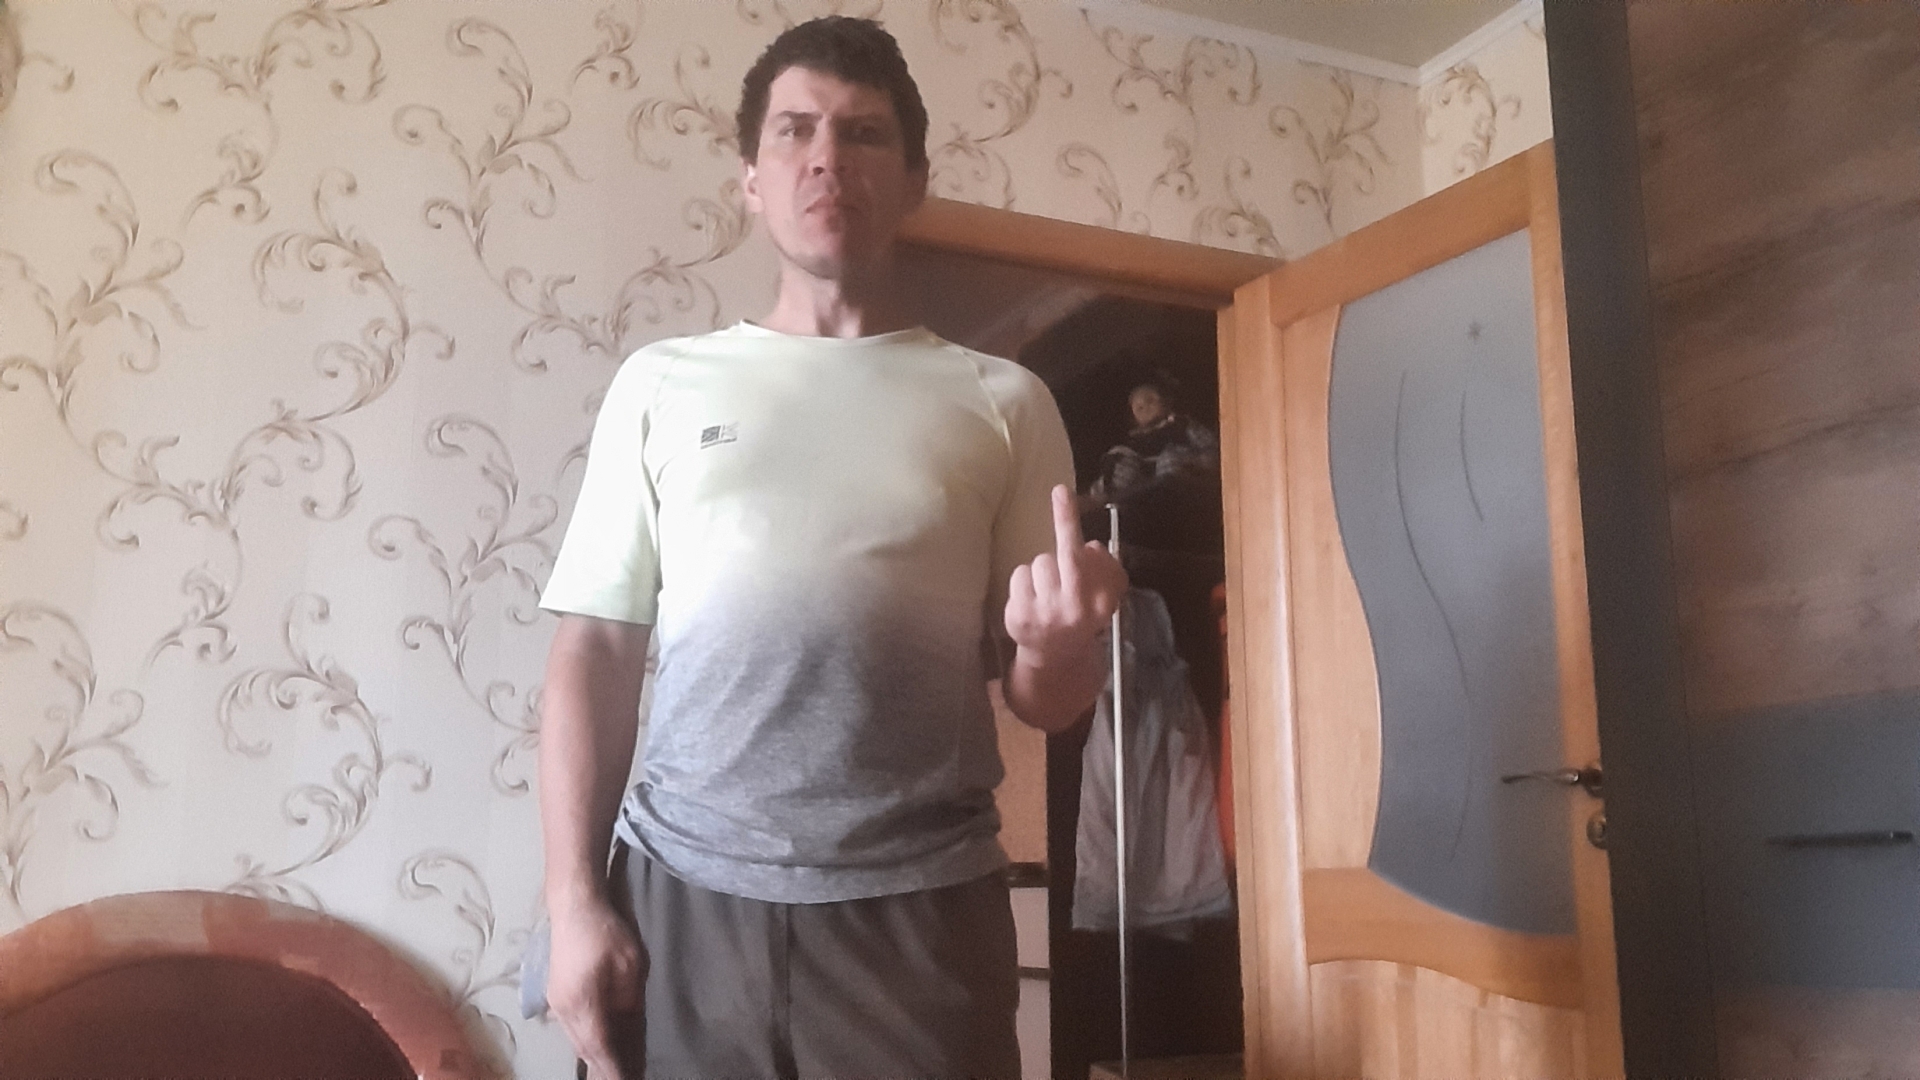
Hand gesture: middle_finger